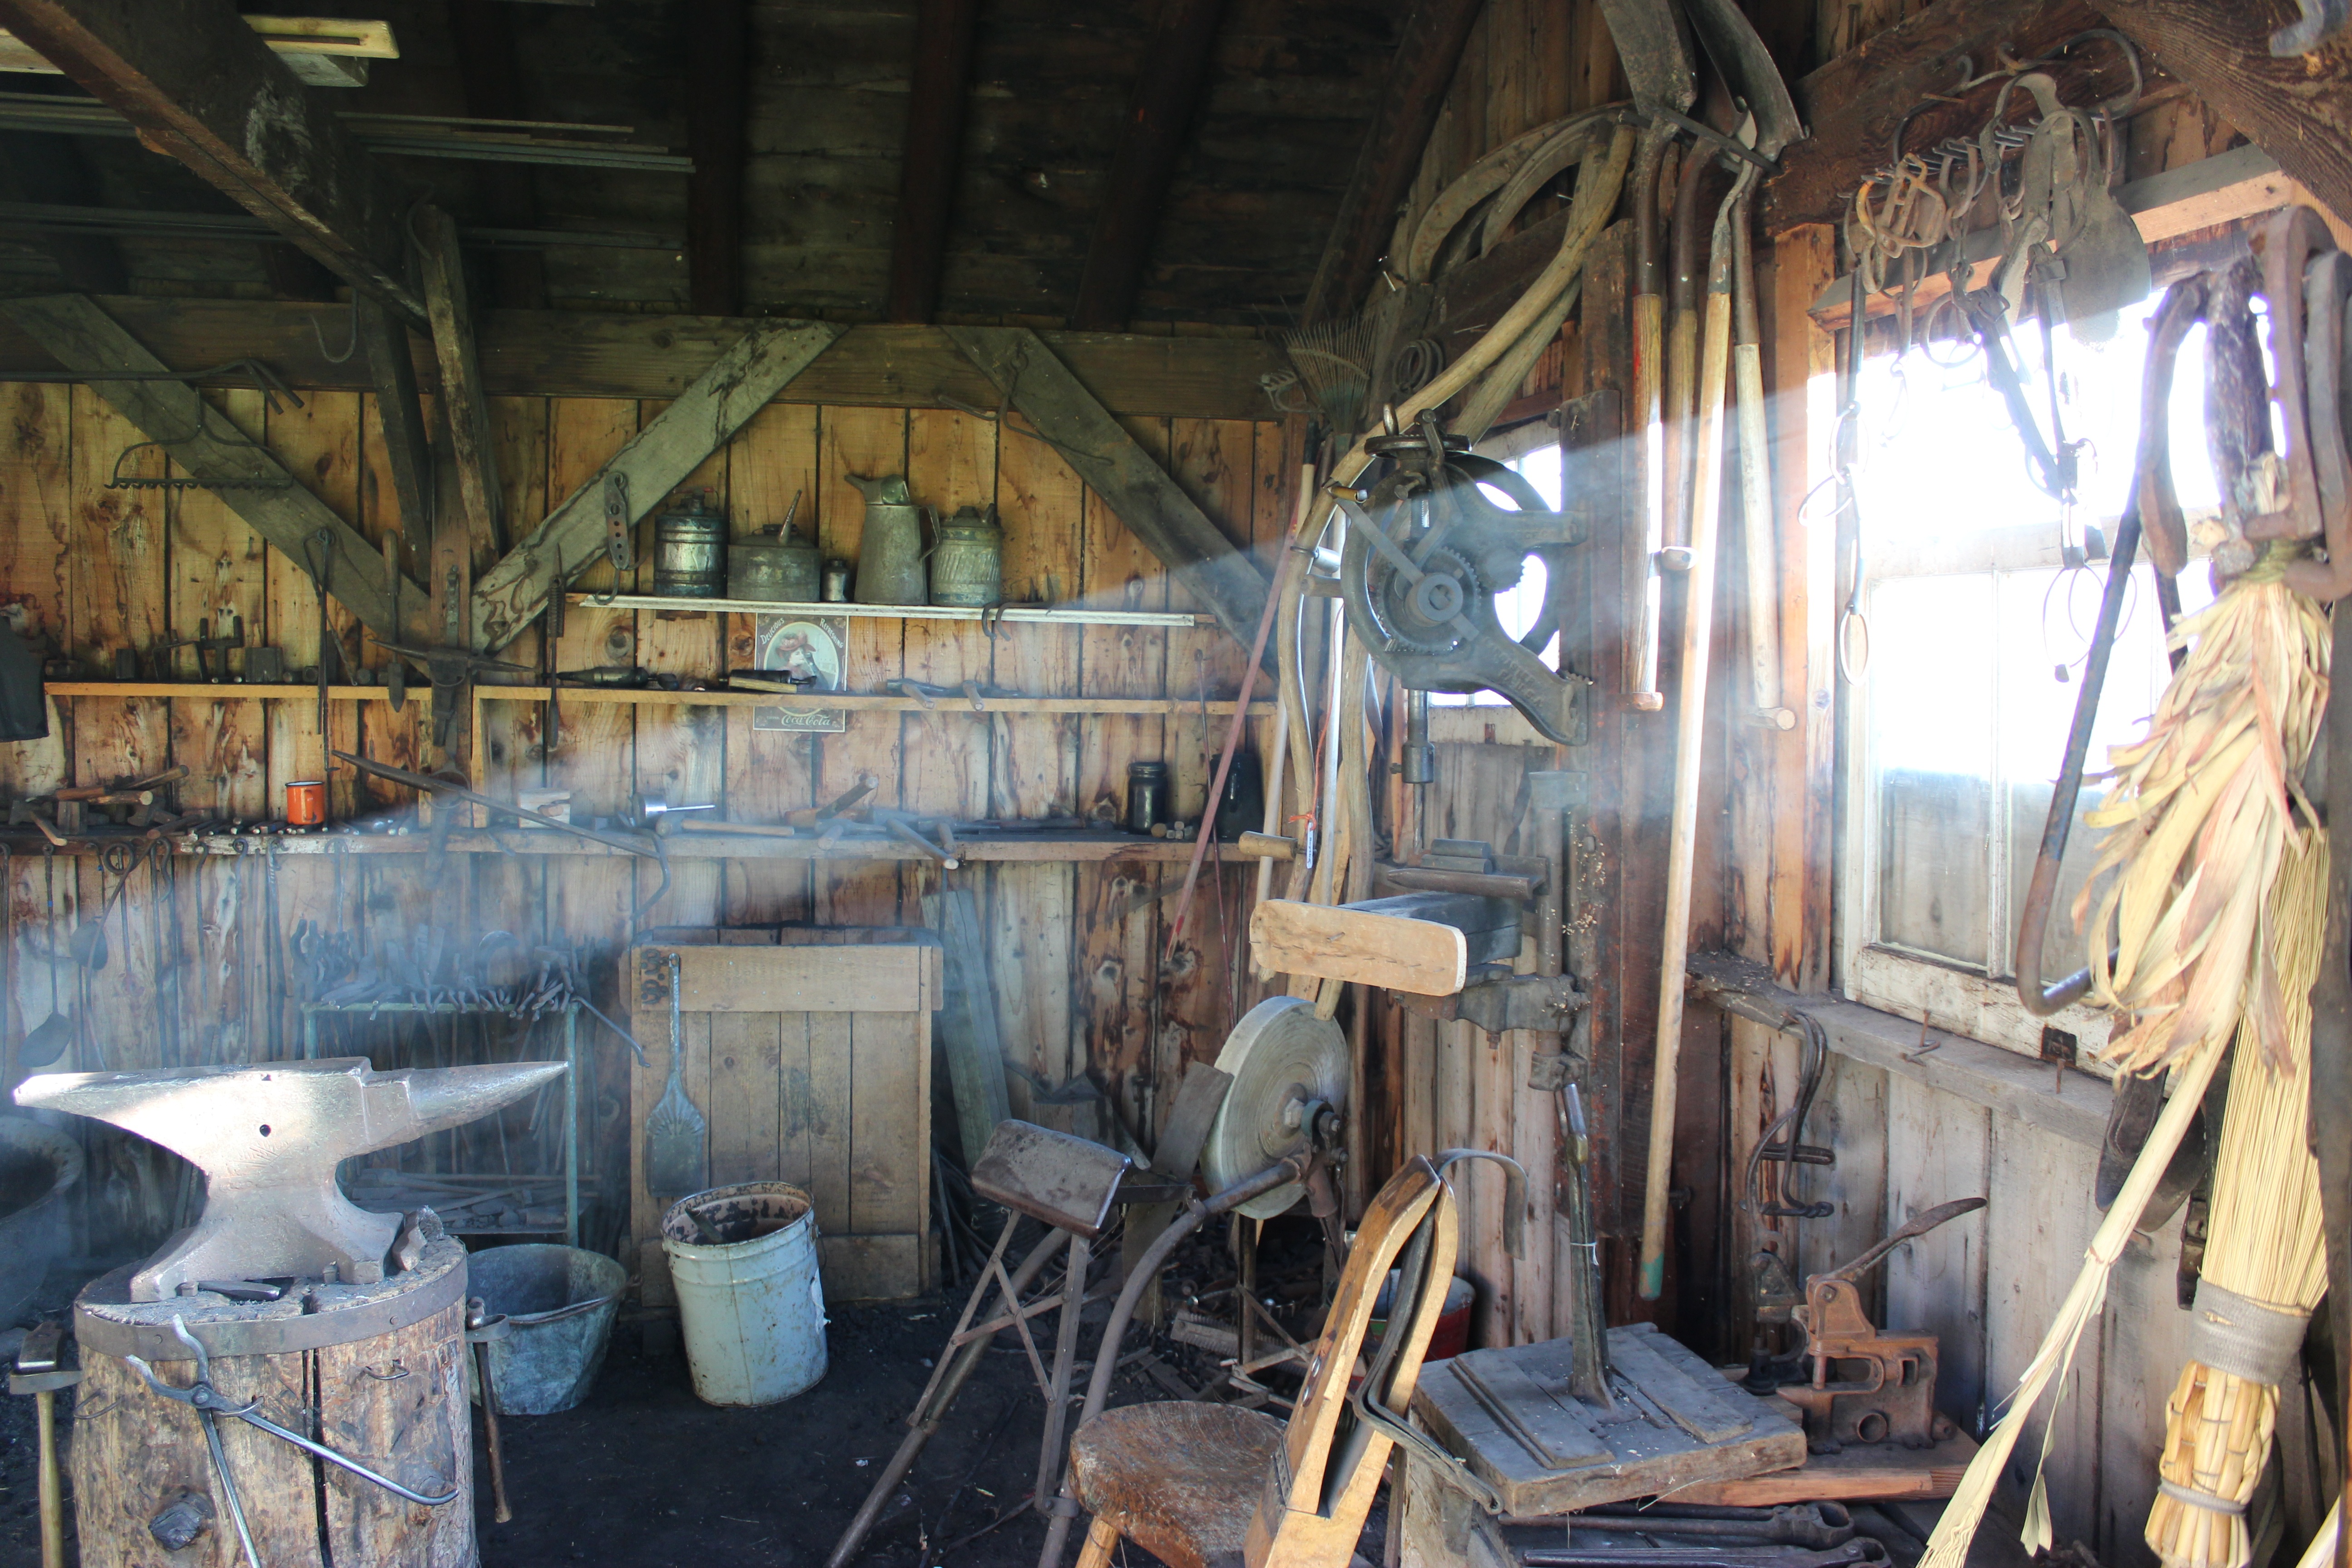
wood, old, barn, shed, workshop, shack, equipment, factory, craftsman, traditional, blacksmith, handwork, metalwork